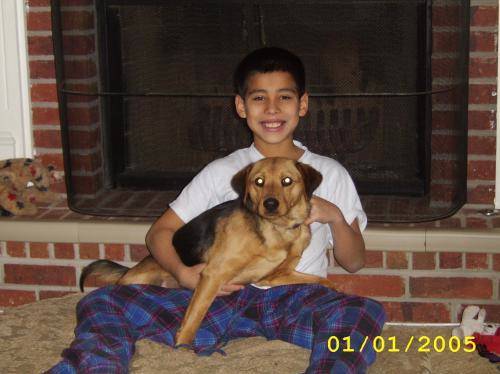
Label: dog